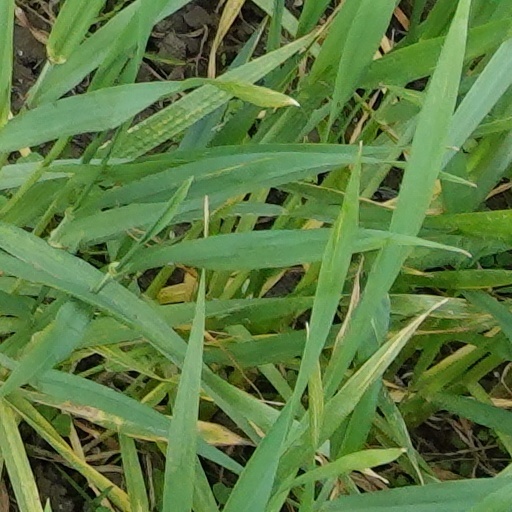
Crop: wheat